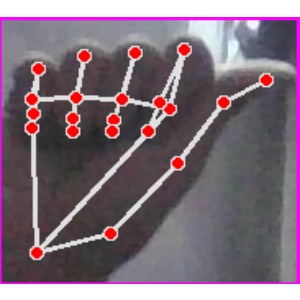
अक्षर: छ